Wangsimni station

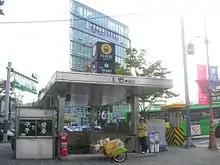
Exit 8 in 2005.

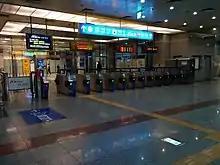
Exit 12 in 2014.

Wangsimni Station is a station on Seoul Subway Line 2, Seoul Subway Line 5, Gyeongui–Jungang Line, and Suin–Bundang Line; most Suin–Bundang Line trains end service here, though a few daily services continue along the tracks used by the Gyeonggi-Jungang line to terminate at the next station, Cheongnyangni in northeastern Seoul. It is located in Haengdang-dong, Seongdong-gu, Seoul.